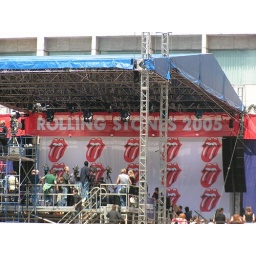
The Stones were revealed by the white curtain with the lips/tongues.